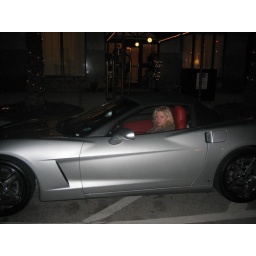
. . . . nothing like a silver Corvette to get a girl in the mood for a book signing.